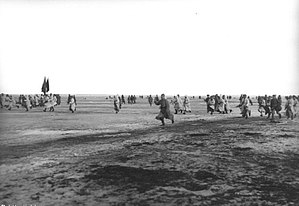
Kronstadt-opstanden
Enheder fra den Røde Hær under angreb på Kronstadt fæstningen i marts 1921.
Kronstadt-opstanden i marts 1921 var en matrosopstand på den Baltiske flådefæstning Kronstadt på Kotlin-øen i Østersøen cirka 30 km fra Petrograd som rettede sig mod hvad oprørerne opfattede som Lenins og det nydannede Sovjettiske Kommunistpartis tiltagende diktatoriske styre og magtfuldkommenhed.